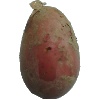
Label: Potato Red 1